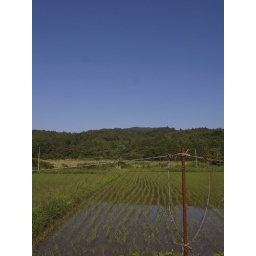
rice fields under the blue sky